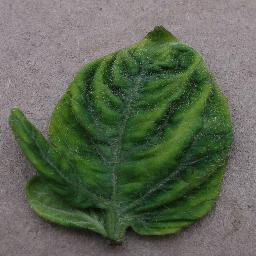
Label: Tomato___Tomato_Yellow_Leaf_Curl_Virus